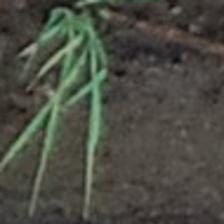
Label: single